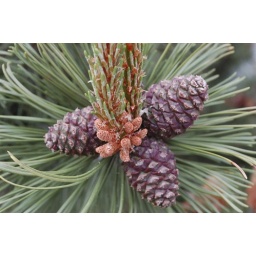
Pine cones and pollen pods growing on a pine tree outside a church in downtown Roseburg.